Detmolder Sommertheater

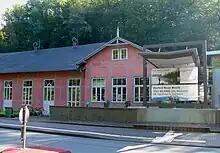
An image of Detmolder Sommertheater

Detmolder Sommertheater is a theatre in Detmold, North Rhine-Westphalia, Germany. It opened on 26 July 1896.